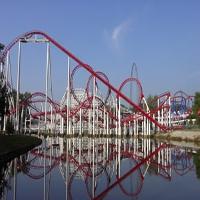
Weather: sun or clear